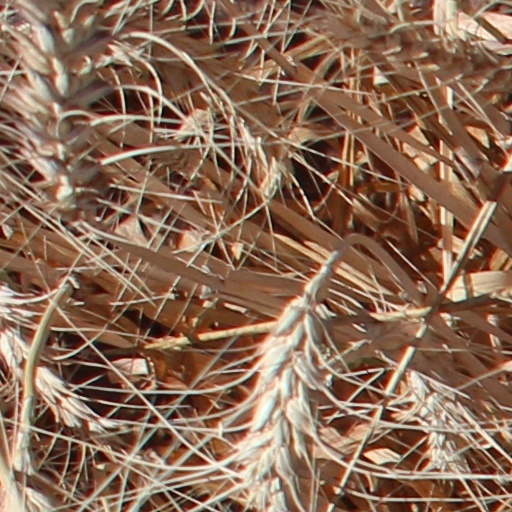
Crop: wheat